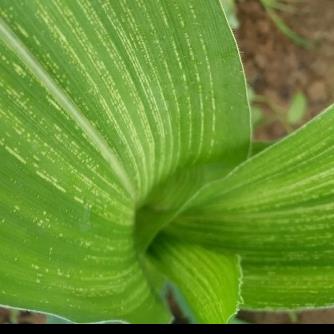
Crop: Maize
Condition: stripe-d